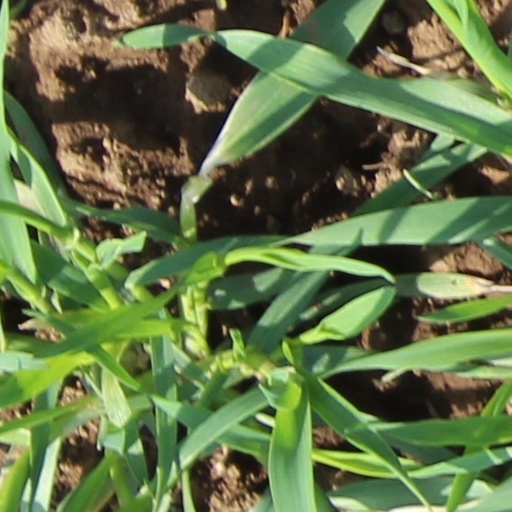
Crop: wheat